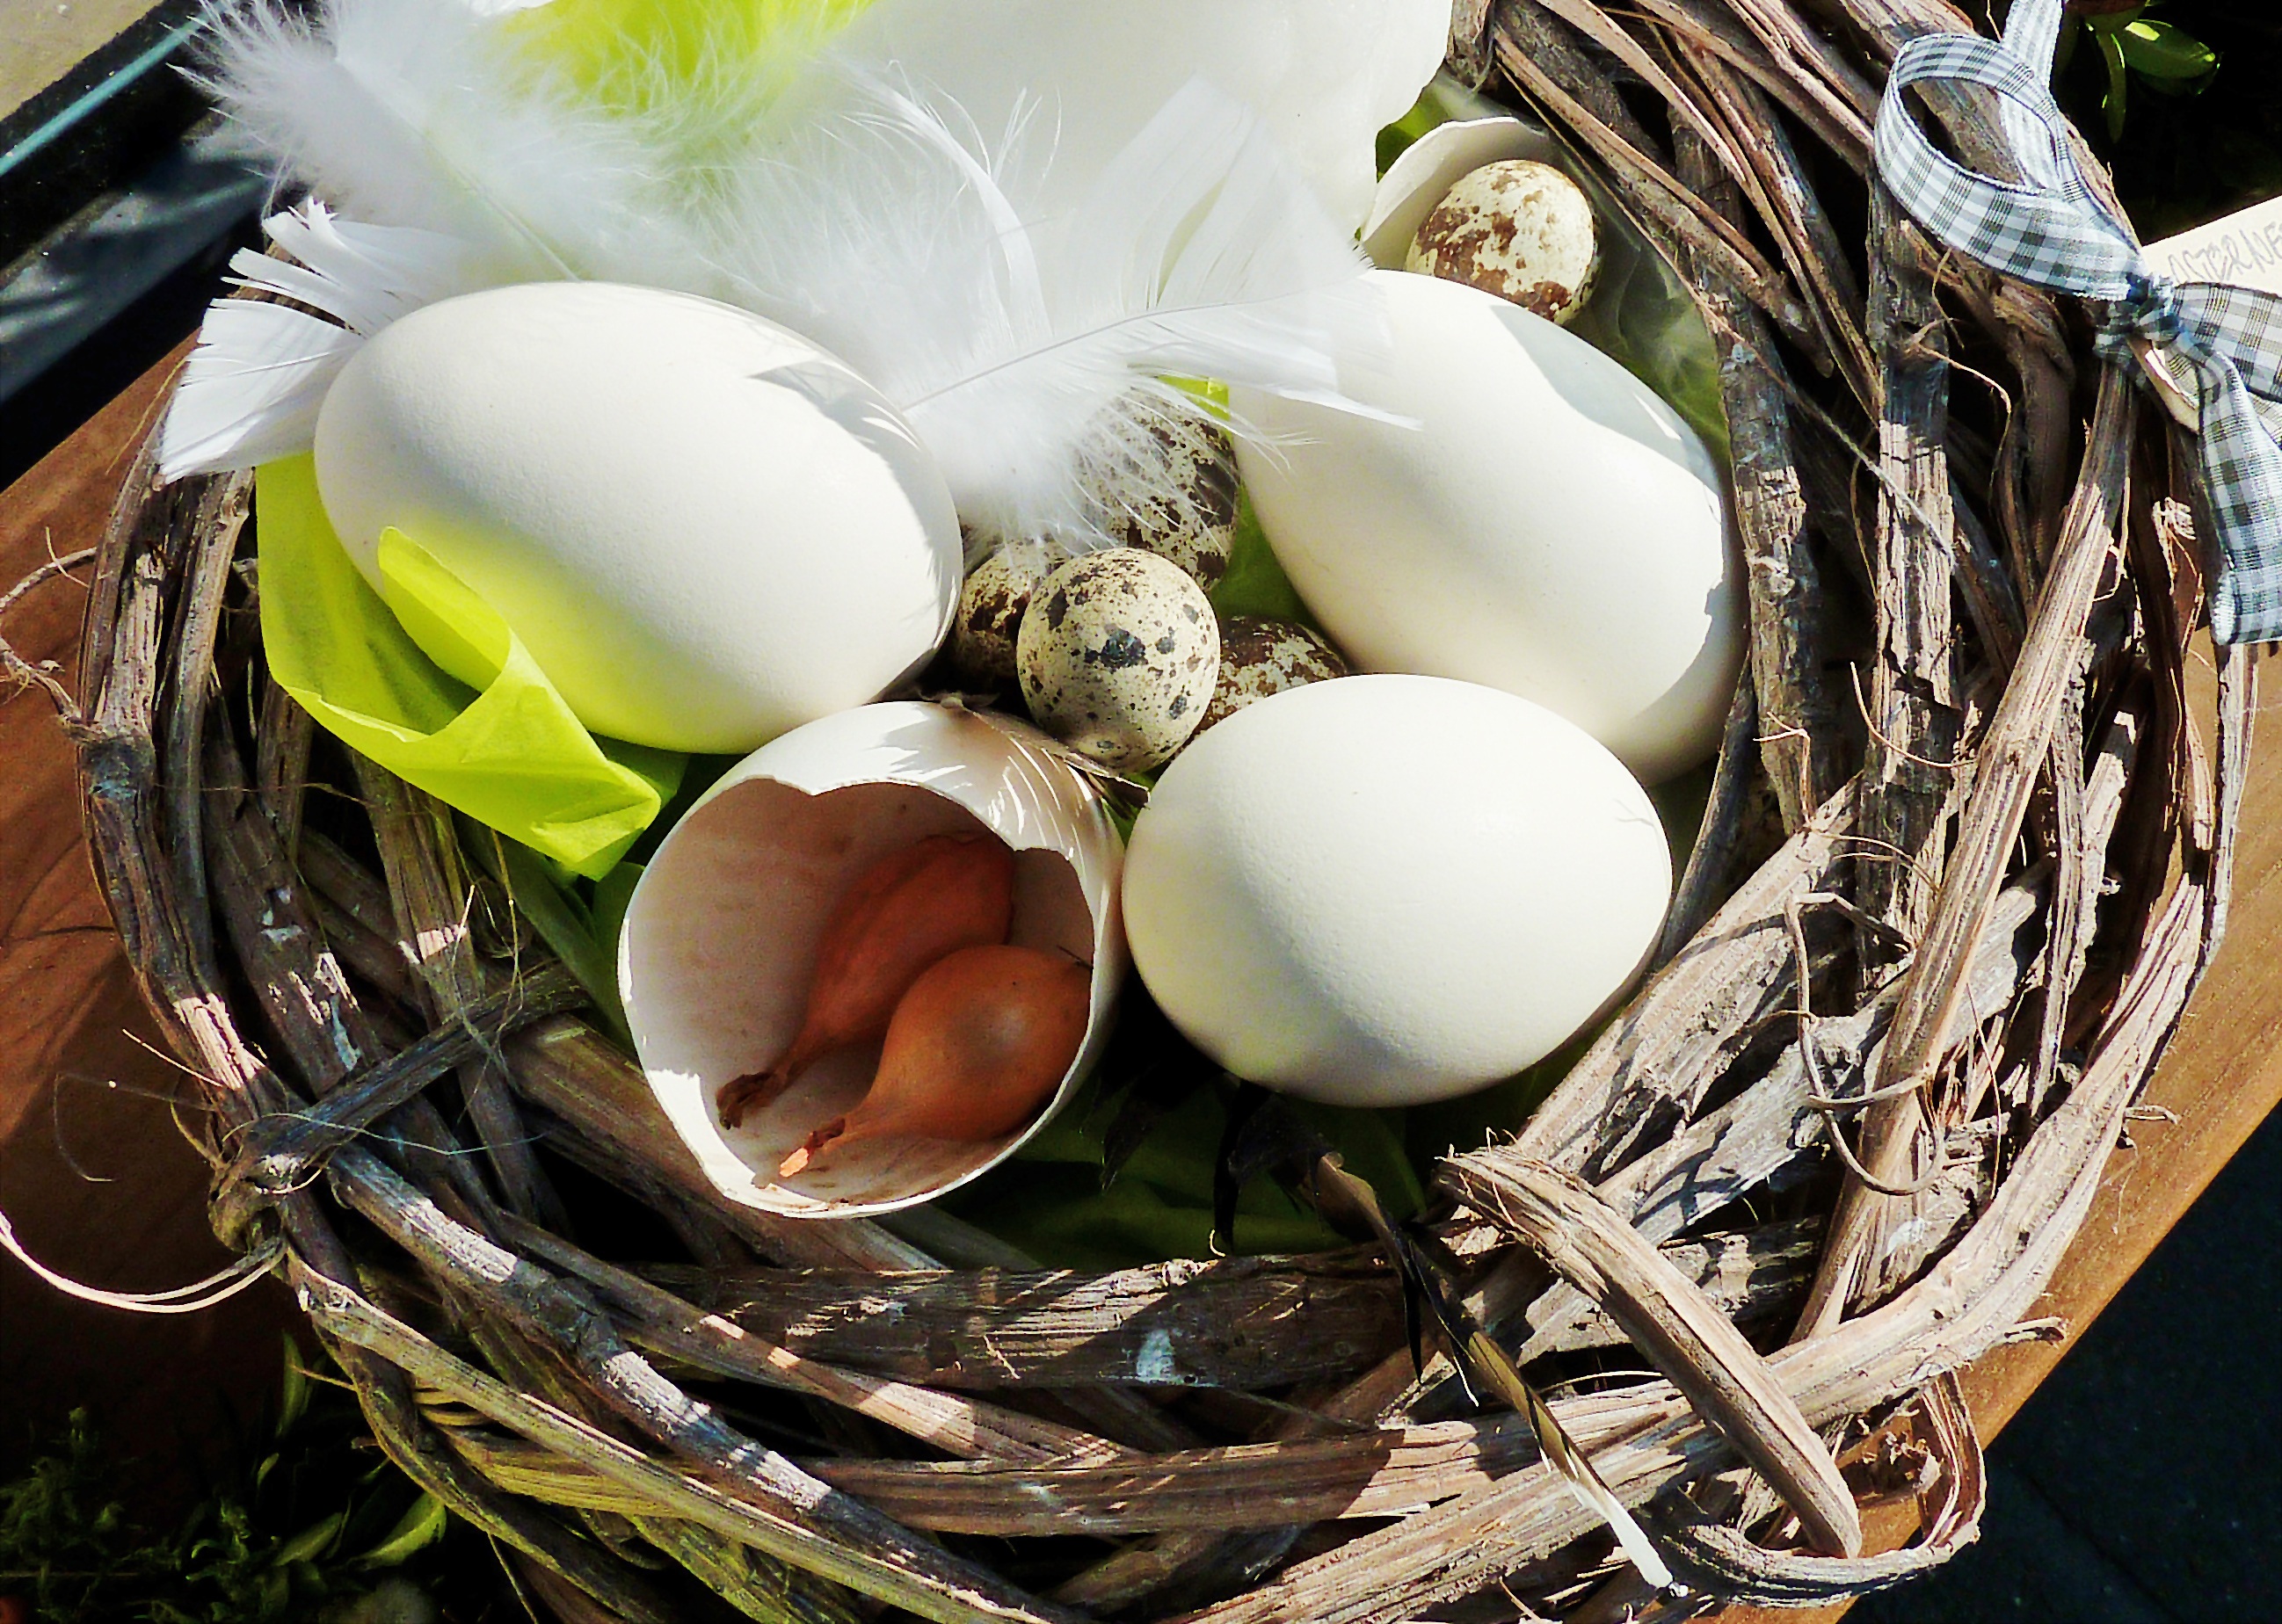
flower, food, egg, bird nest, easter, nest, floristry, egg shells, floral design, white eggs, easter flower arrangement